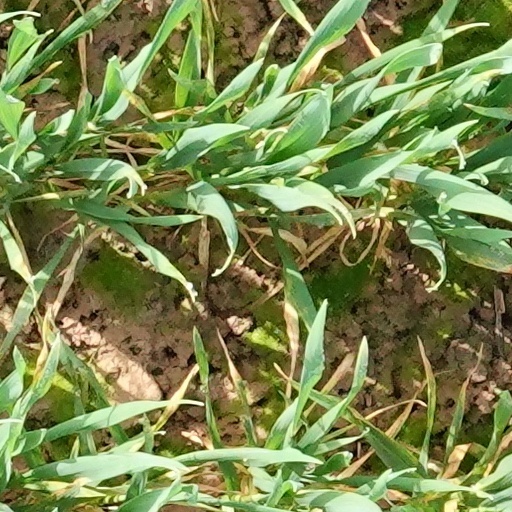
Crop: wheat